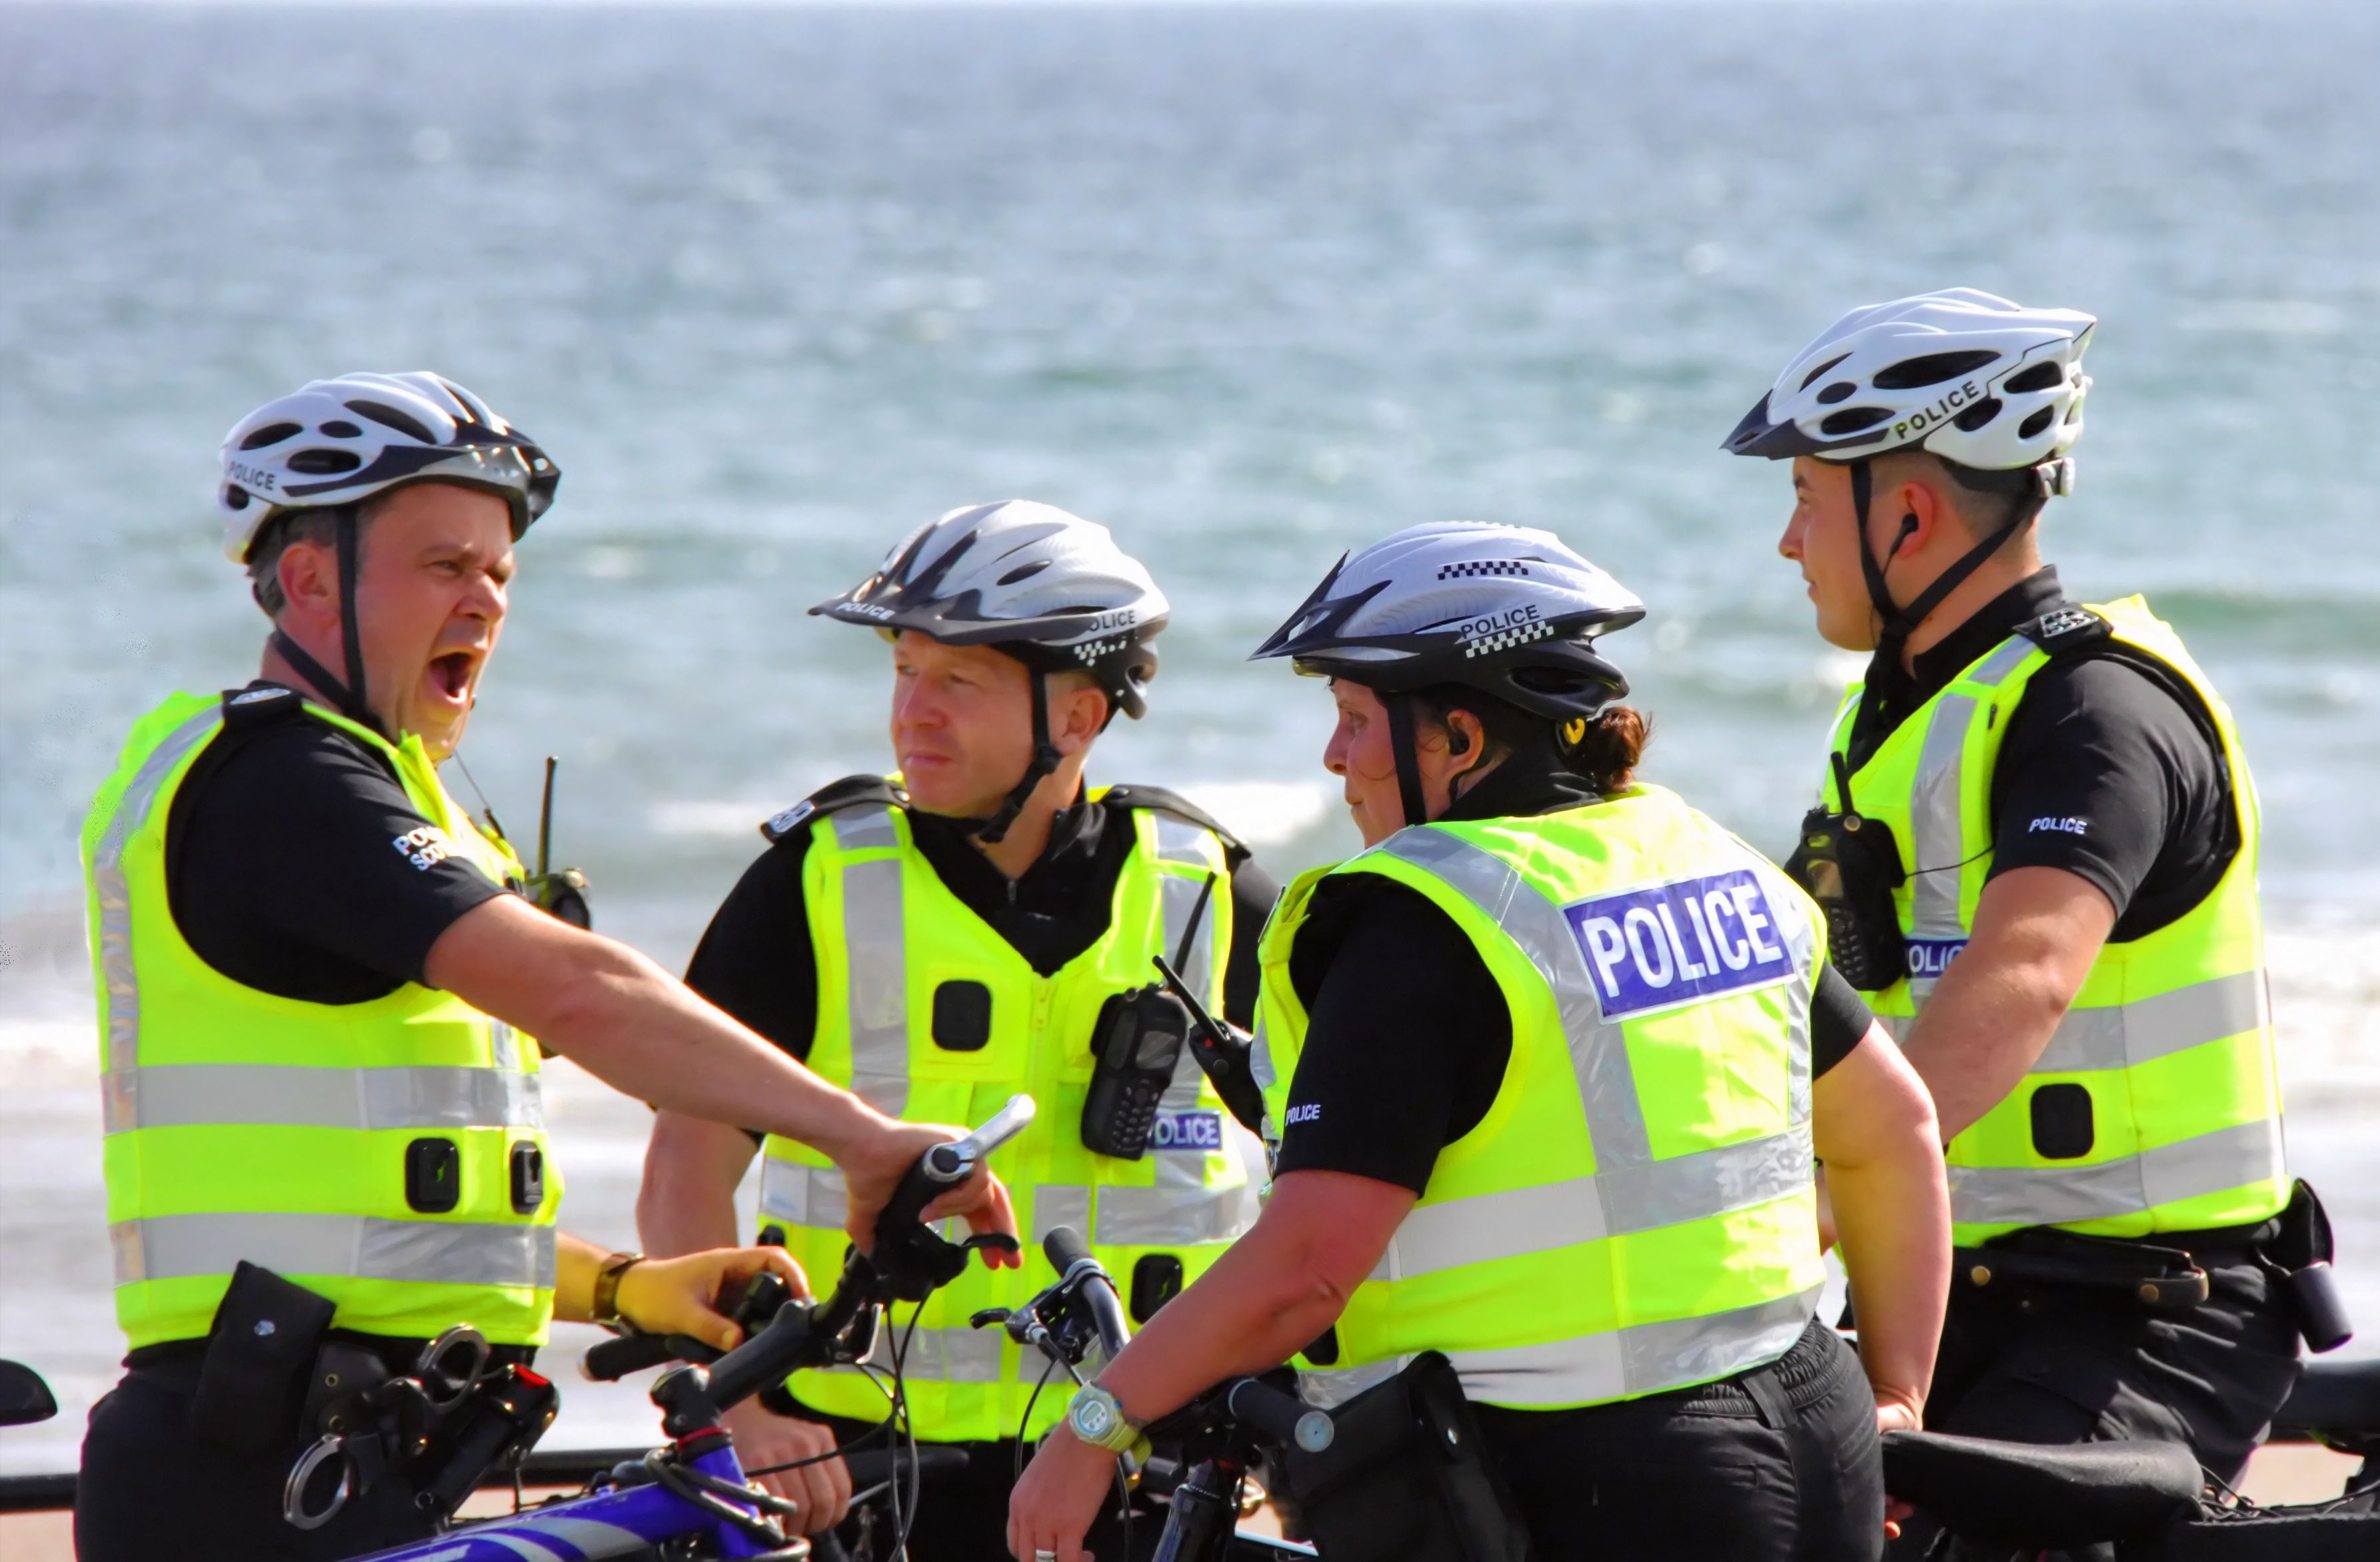
vehicle, cycling, race, team, sports, boating, endurance, ayrshire, ardrossan, commonwealthgames, saltcoats, batonrelay, road cycling, endurance sports, road bicycle racing